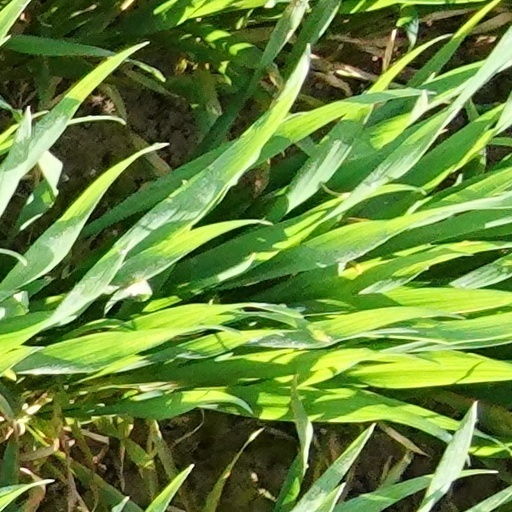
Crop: wheat